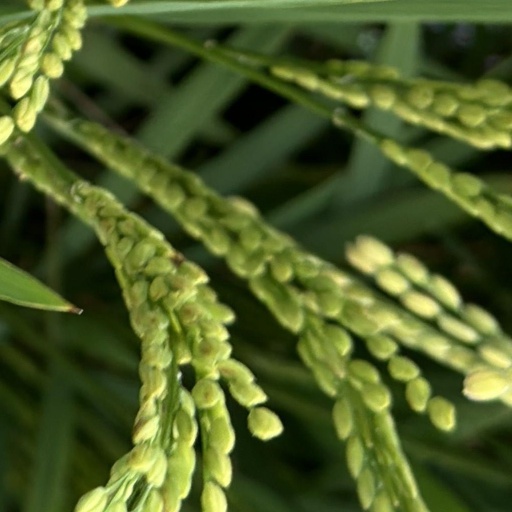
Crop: rice